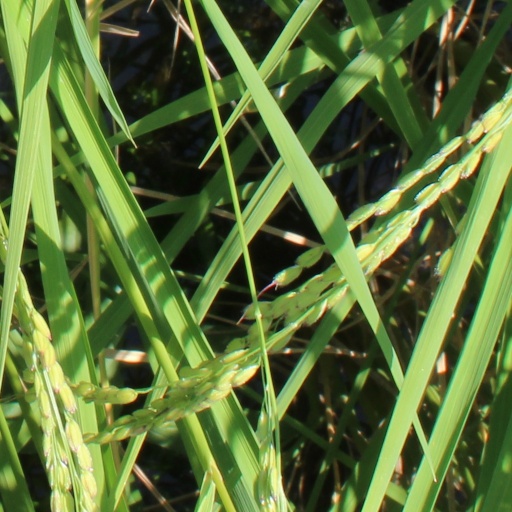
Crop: rice